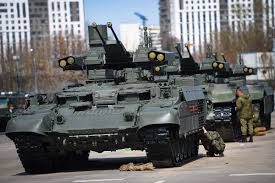
Label: Air Defense